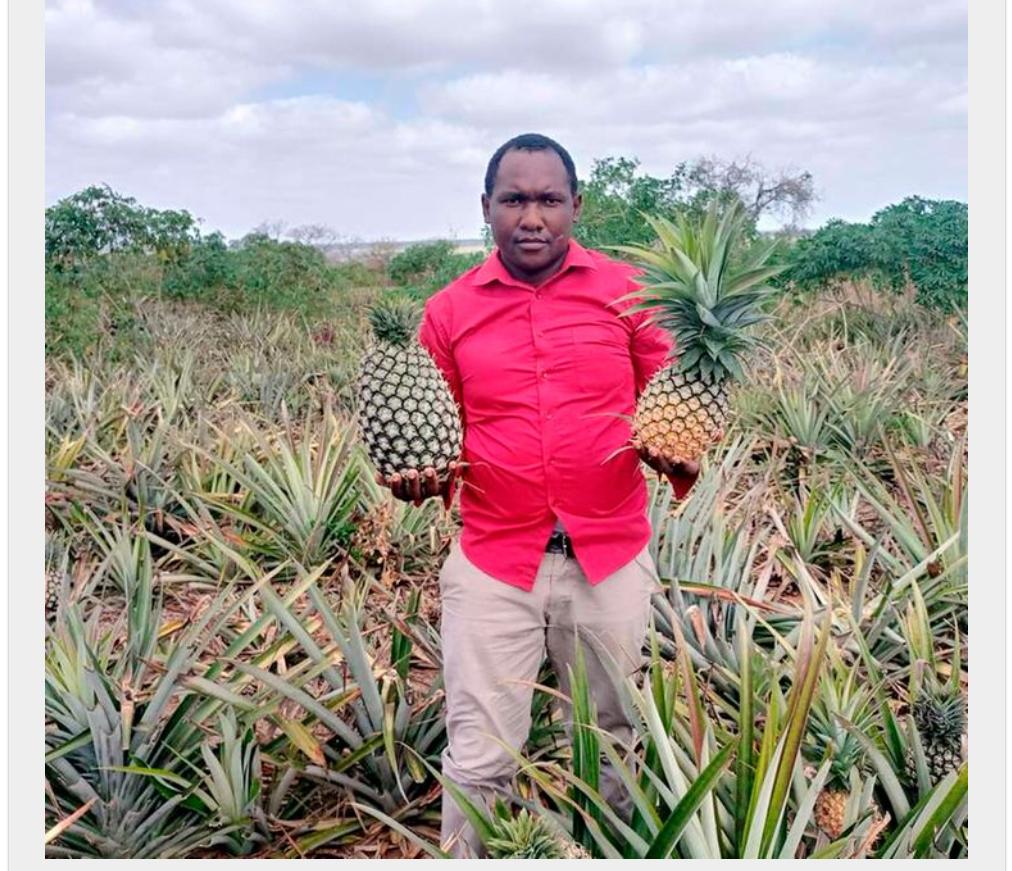
Mkulima wa jinsia ya kiume akiwa katika shamba kubwa la zao aina ya mananasi aliyoyashikilia mkononi, akiwa amezungukwa na miti midogomidogo, iliyomea vizuri kwa rangi ya kijani.